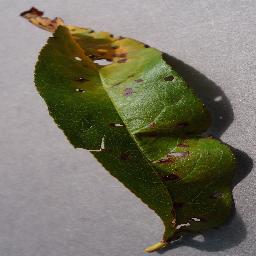
Label: Peach___Bacterial_spot